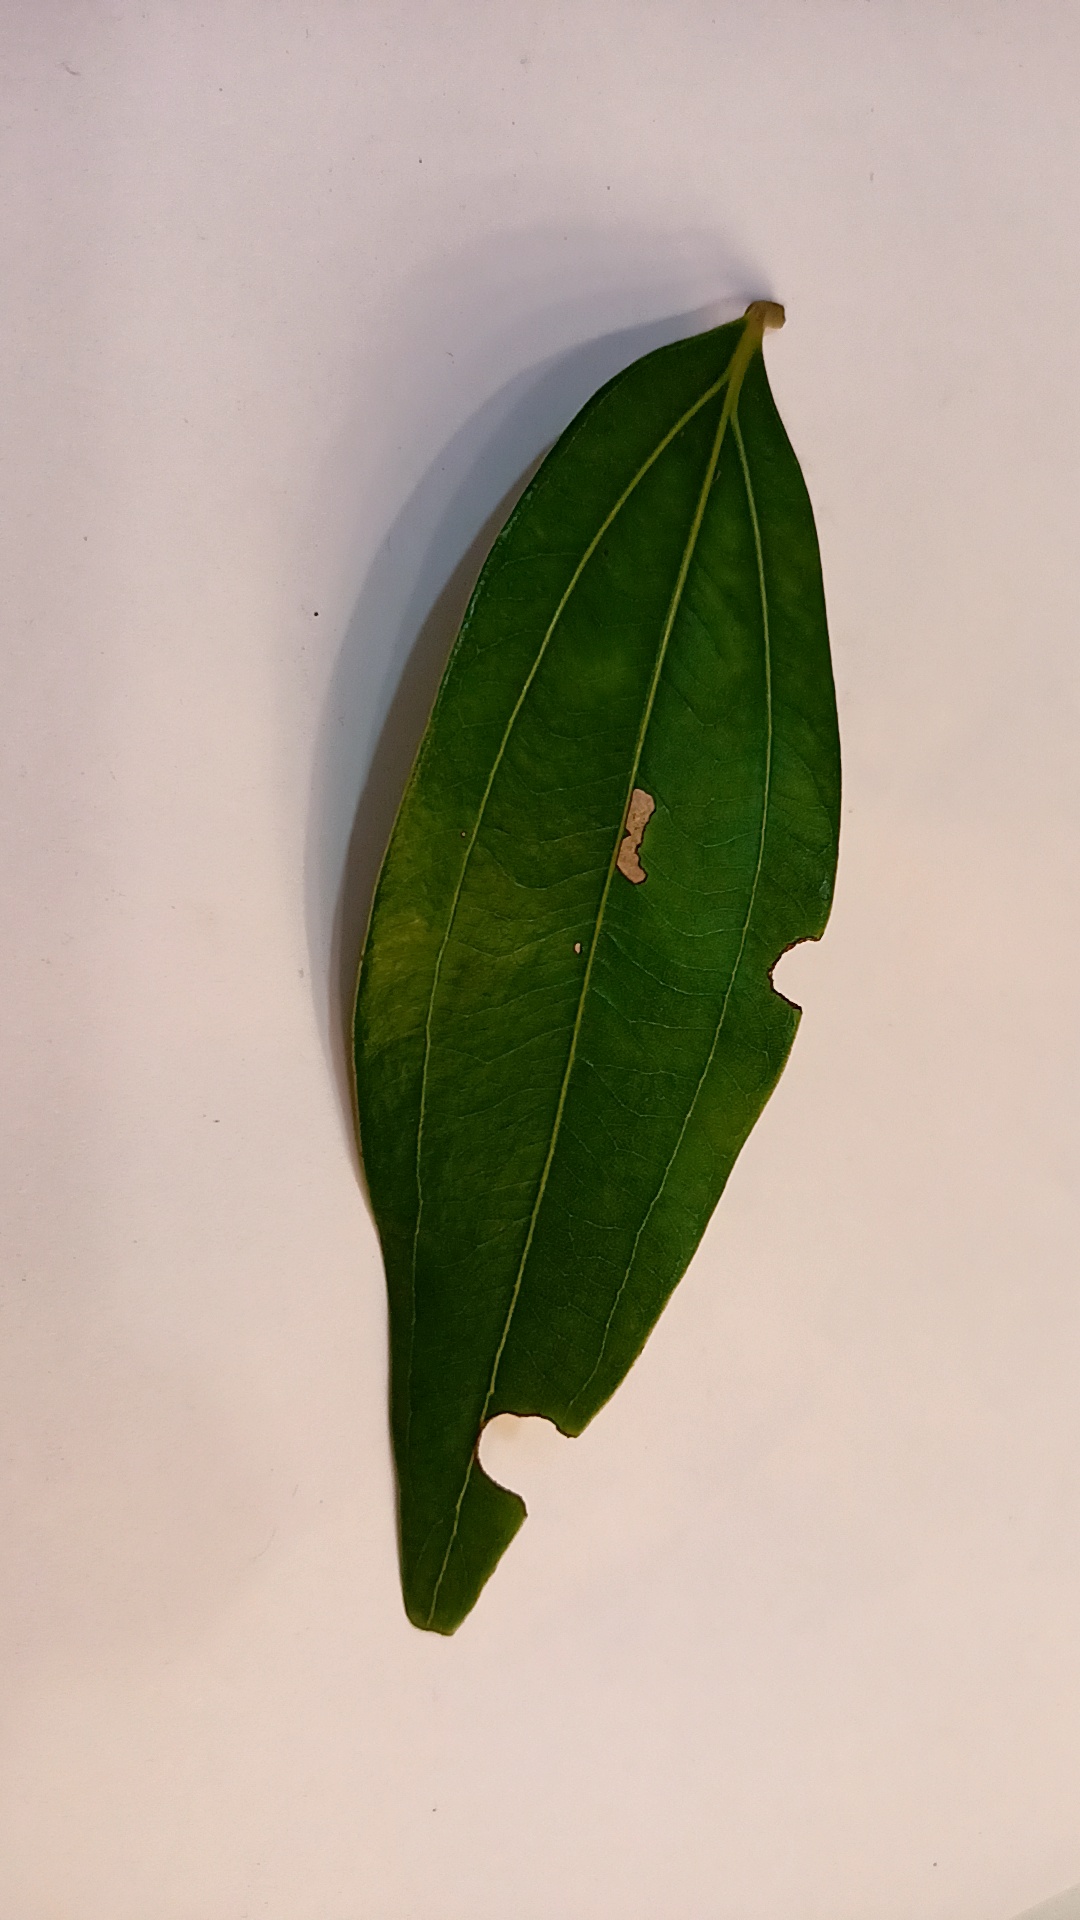
Label: Disease